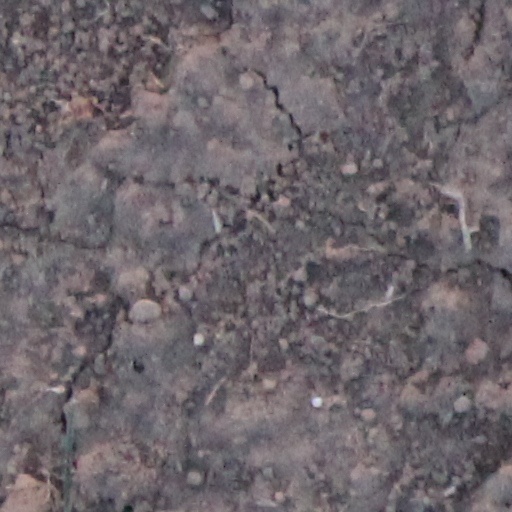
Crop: wheat